Ashot II of Armenia

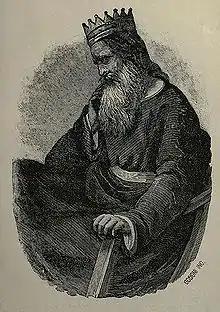
Imaginary illustration of Ashot the Iron from the book "Illustrated Armenia and Armenians" (1898)

Ashot II the Iron (died 929) was king of Bagratid Armenia from 914 to 929. He was the son and successor of King Smbat I. His reign was filled with rebellions by vassals and pretenders to the throne, as well as foreign invasions, which Ashot fought off successfully, for which he is remembered by the epithet, or the Iron.